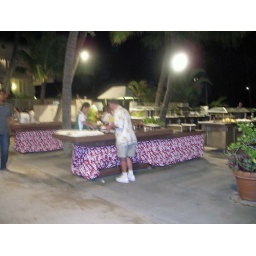
These are the tables for the buffet we had. They roasta pig in the ground for 24 hours. It was good.